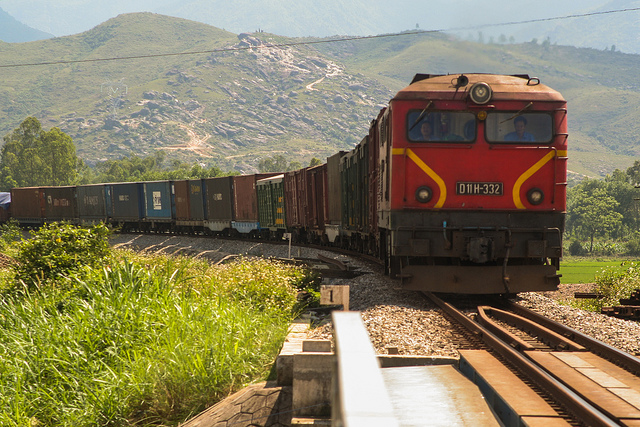
a train on a track near bushes and trees

A train passing down a track on a hillside.

A train on the tracks with mountains in the background.

A train travels on tracks through a field

A train on the train tracks surrounded by greenery.